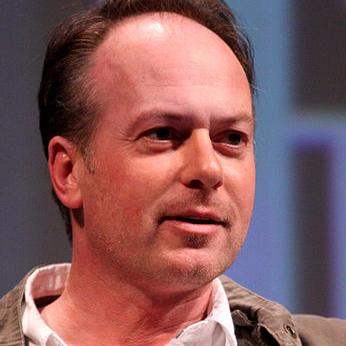
Age: 45